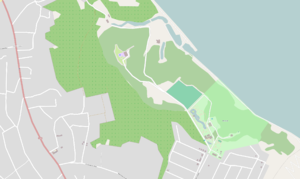
Mejyhiria ou Mejgorié, ce qui signifie « entre les collines », était la résidence privée de l'ancien président ukrainien Viktor Ianoukovytch dans le village de Novi Petrivtsi, dans le raion de Vychhorod. Il l'occupait de 2002 à 2014.